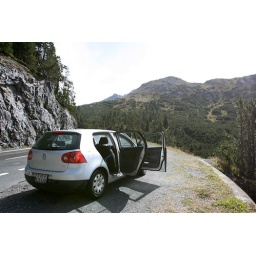
Our car at the top of a mountain in the Italian Alps.